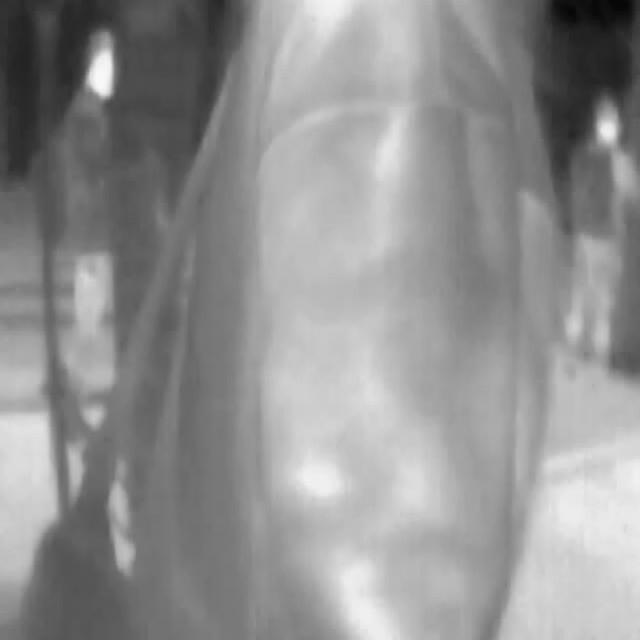
Detected objects:
label: person
label: person
label: person